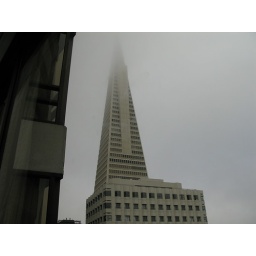
View from the window of 17th floor Le Meridien room in San Francisco